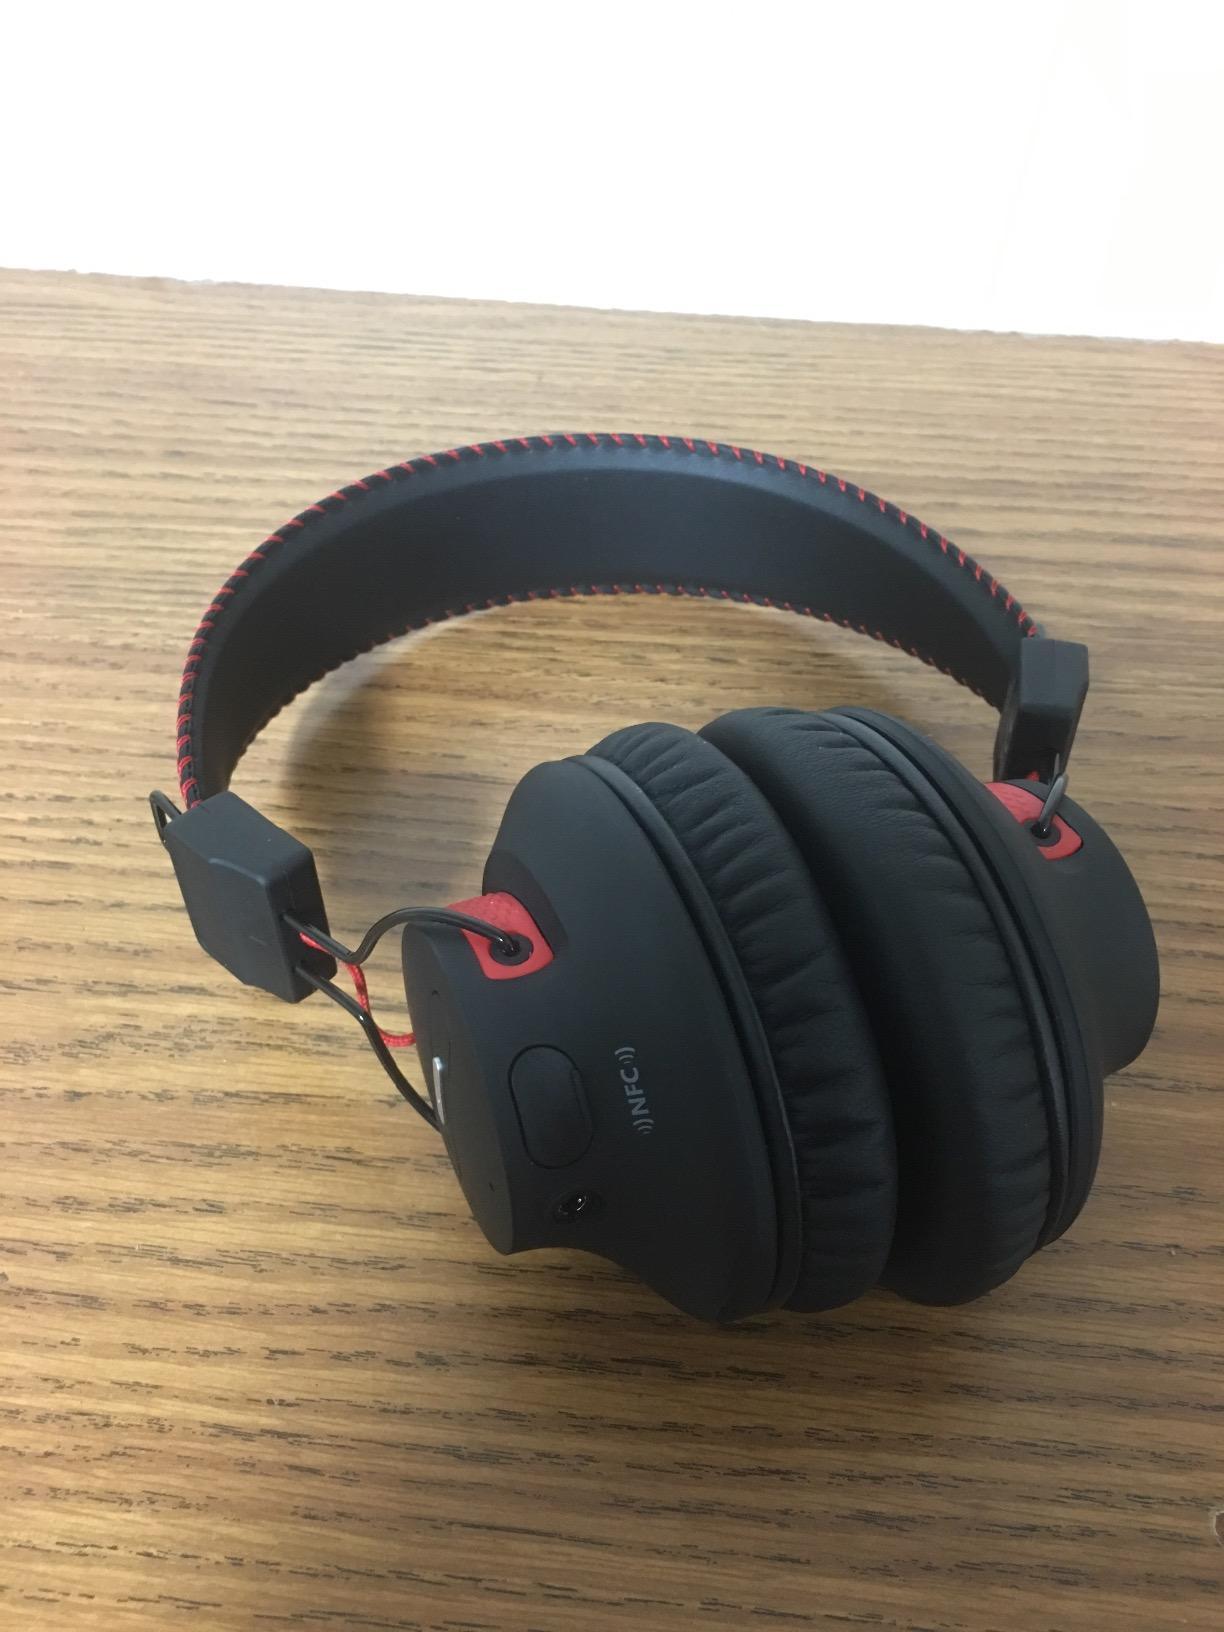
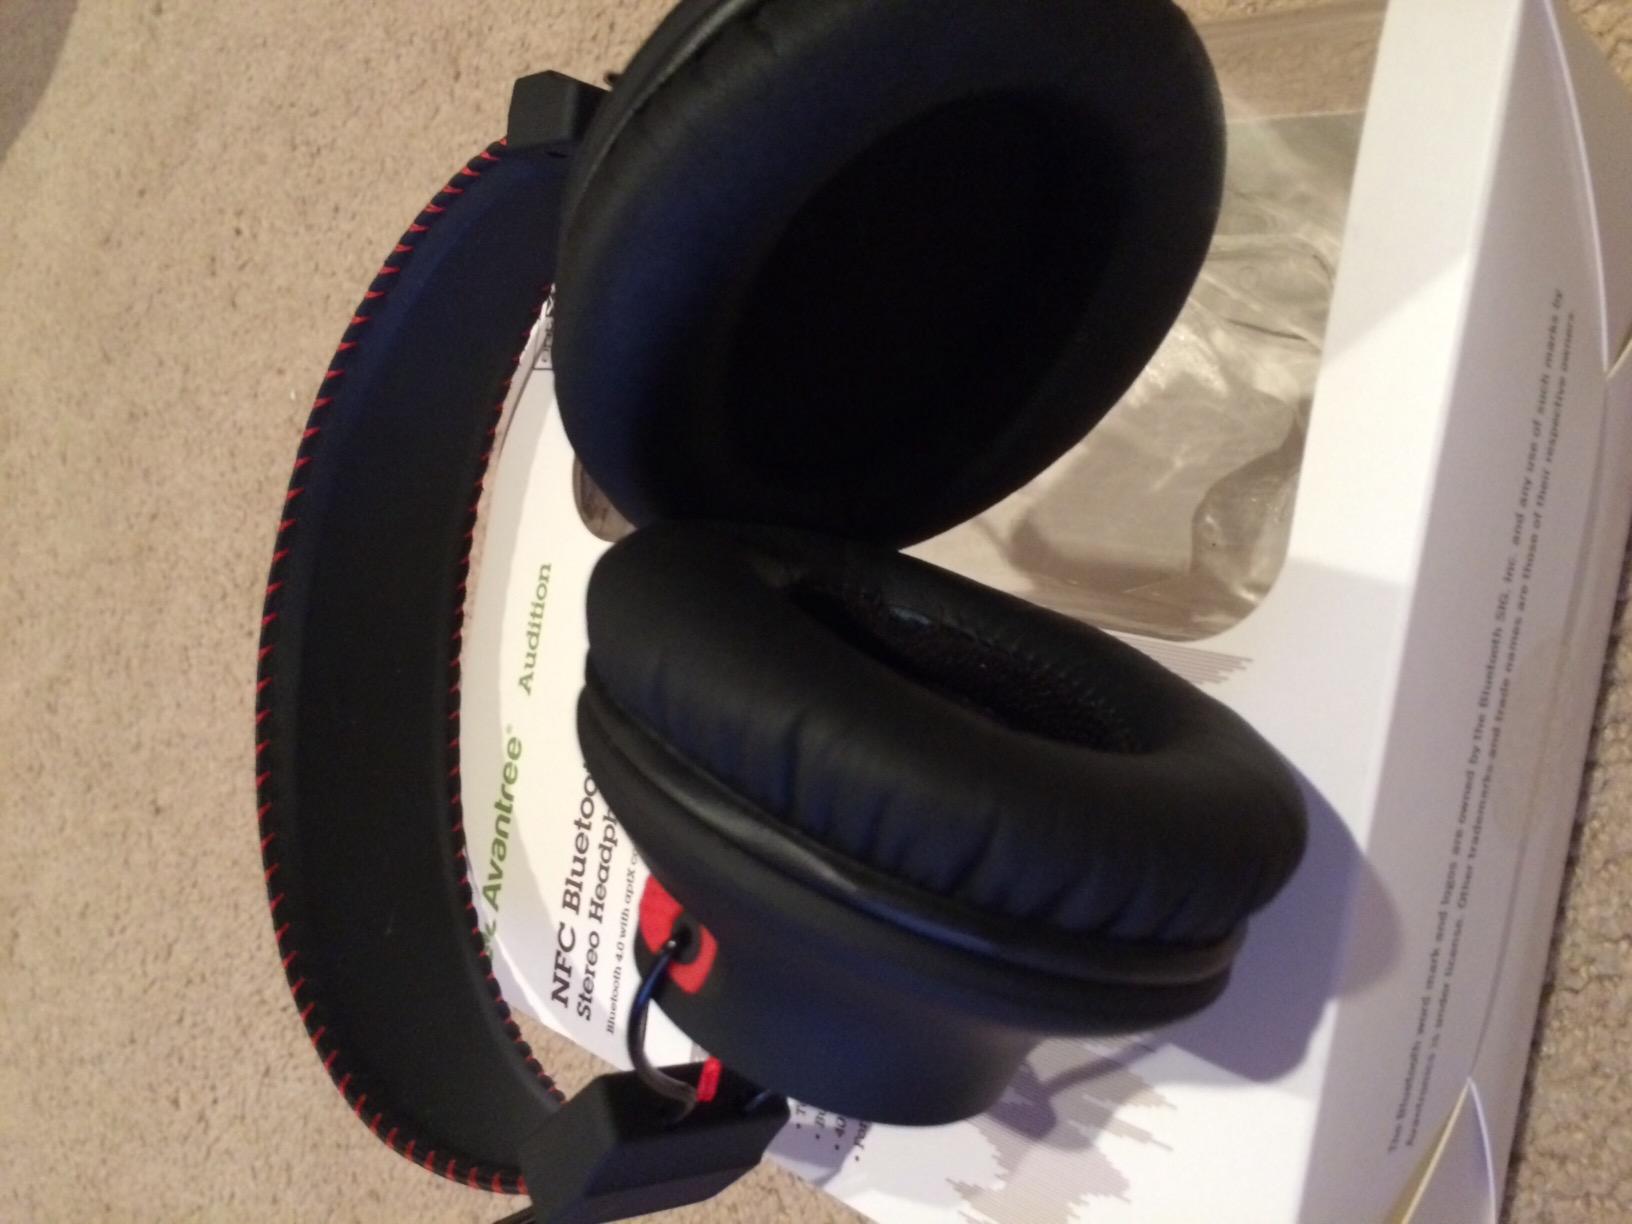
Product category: headphones
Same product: yes